2006 24 Hours of Le Mans

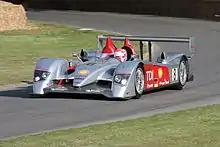
The No. 8 Audi R10 TDI at Goodwood Festival of Speed

This race marked the first Le Mans win for a diesel engined sports car, the Audi R10 TDI, and the second time that a diesel-powered sports car won a major international motorsports event, following the Audi R10 TDI's win at the 2006 12 Hours of Sebring. BMW was however the first brand to successfully enter a diesel-powered racing car in an international event when they won the Nürburgring 24 Hours, already back in 1998, with their 320d.